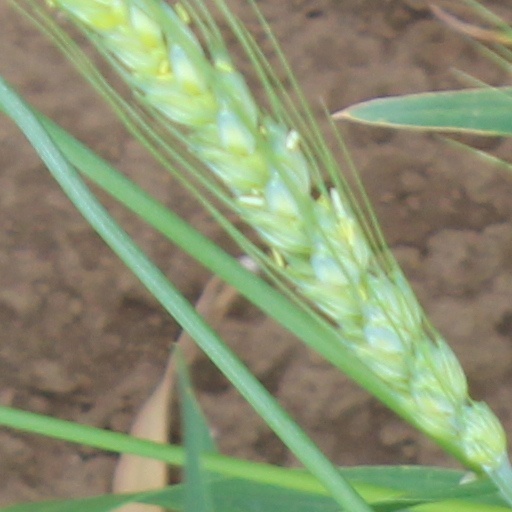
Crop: wheat